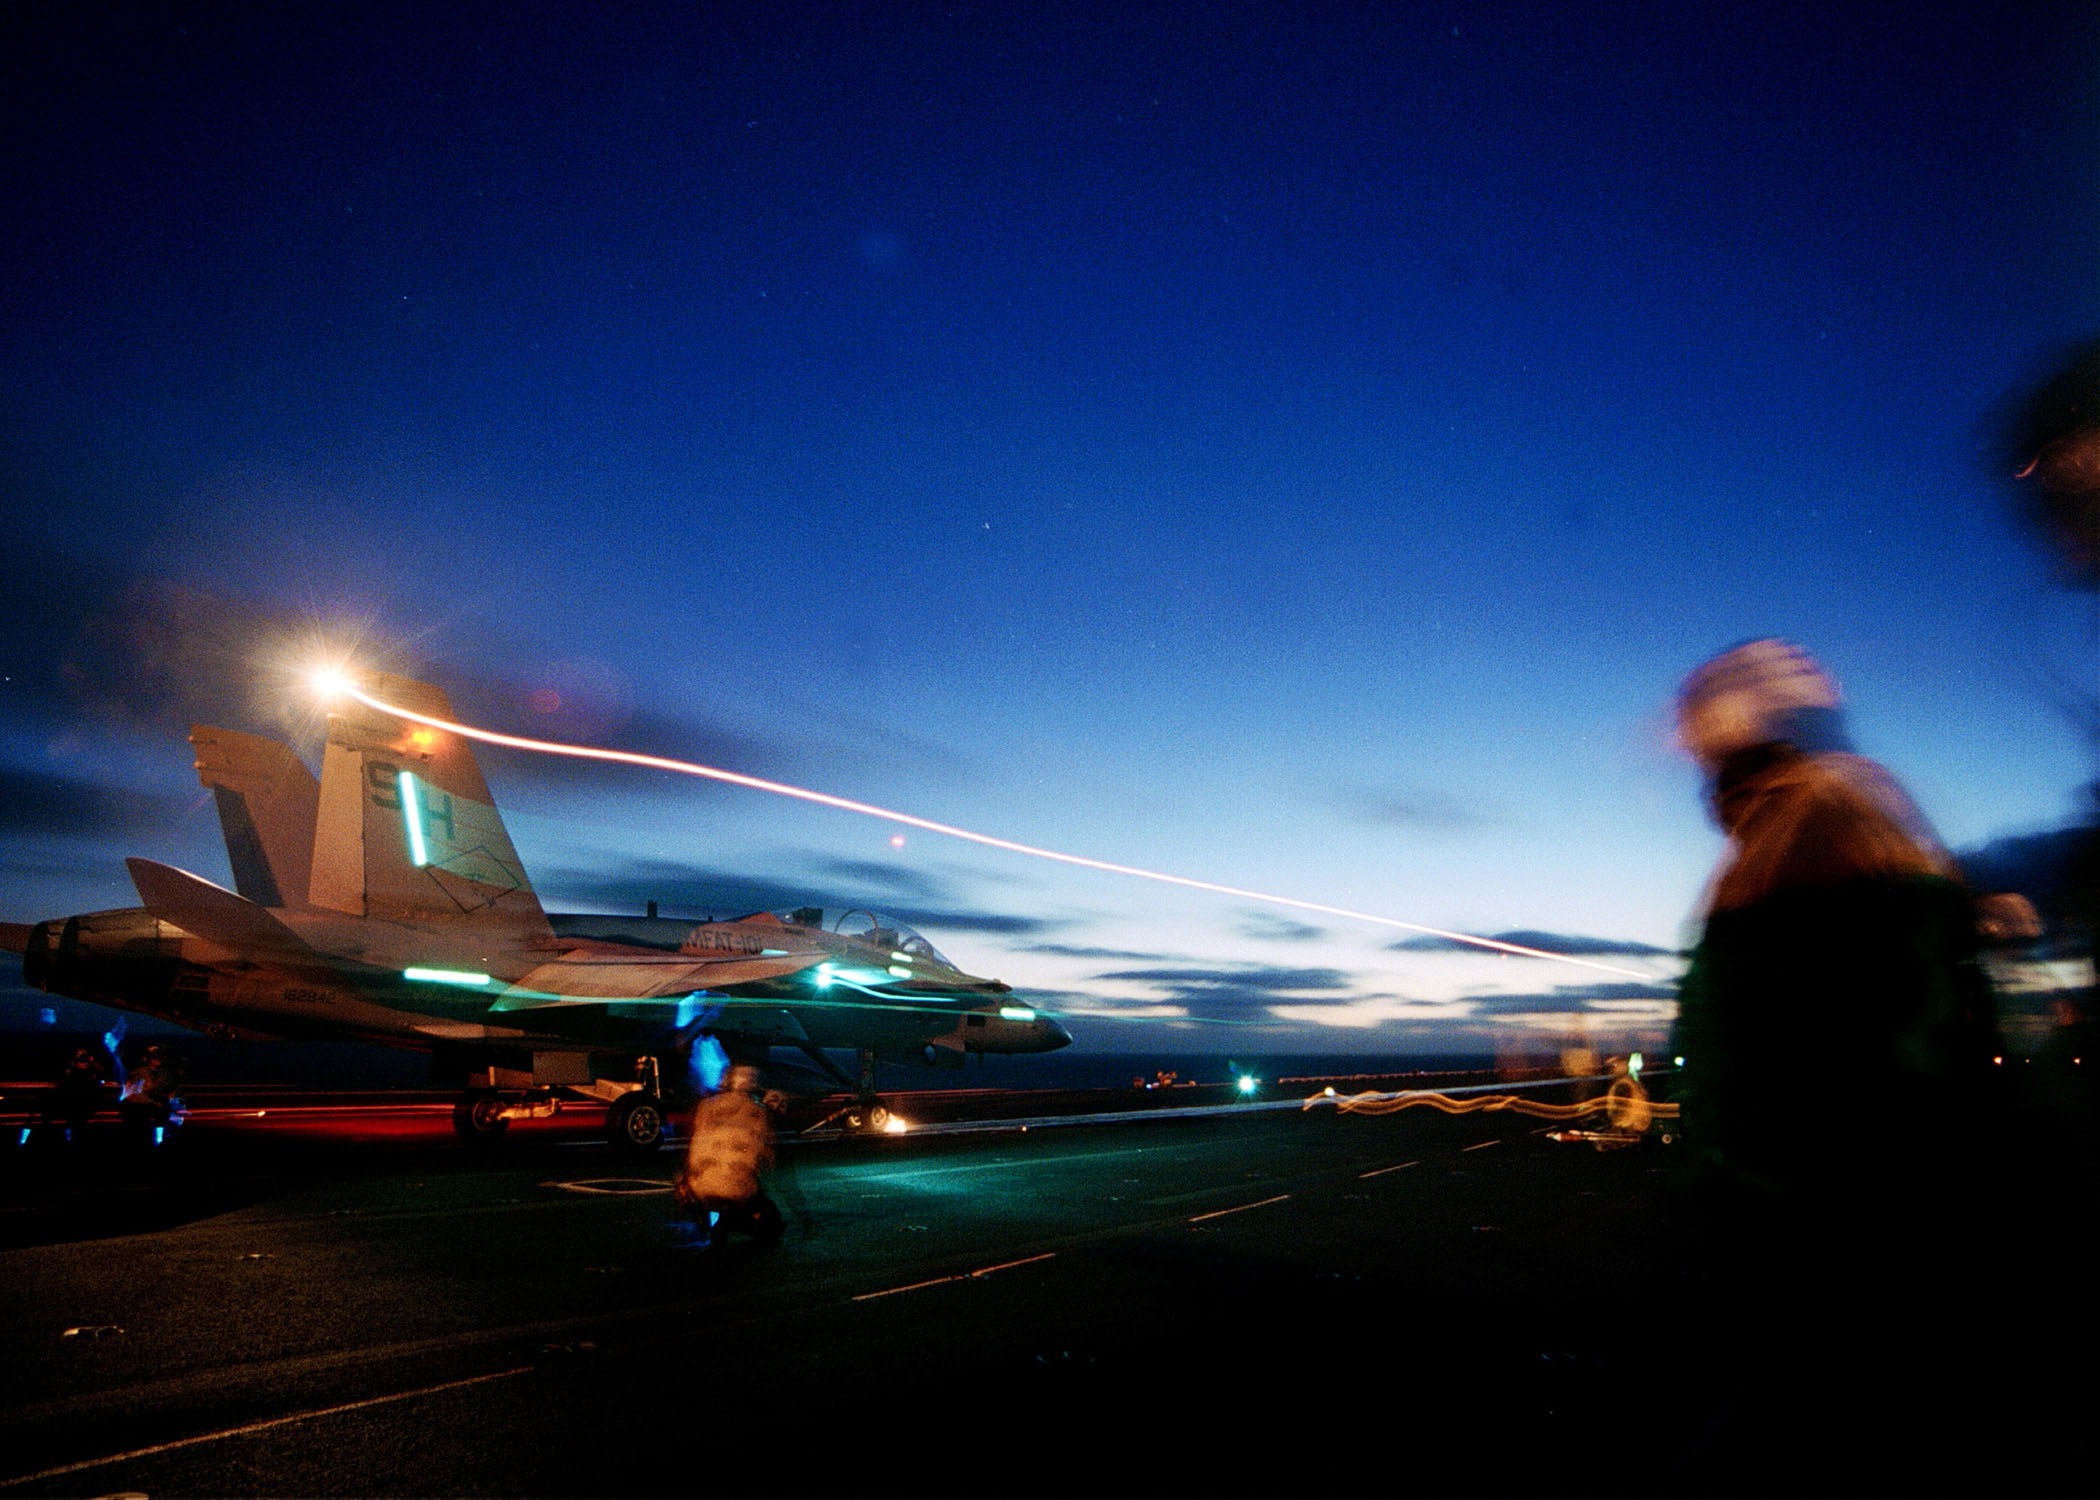
sea, ocean, light, sky, sunset, night, sunlight, ship, aircraft, jet, dusk, evening, outside, men, lights, clouds, beautiful, us navy, fighter, take off, aircraft carrier, atmosphere of earth